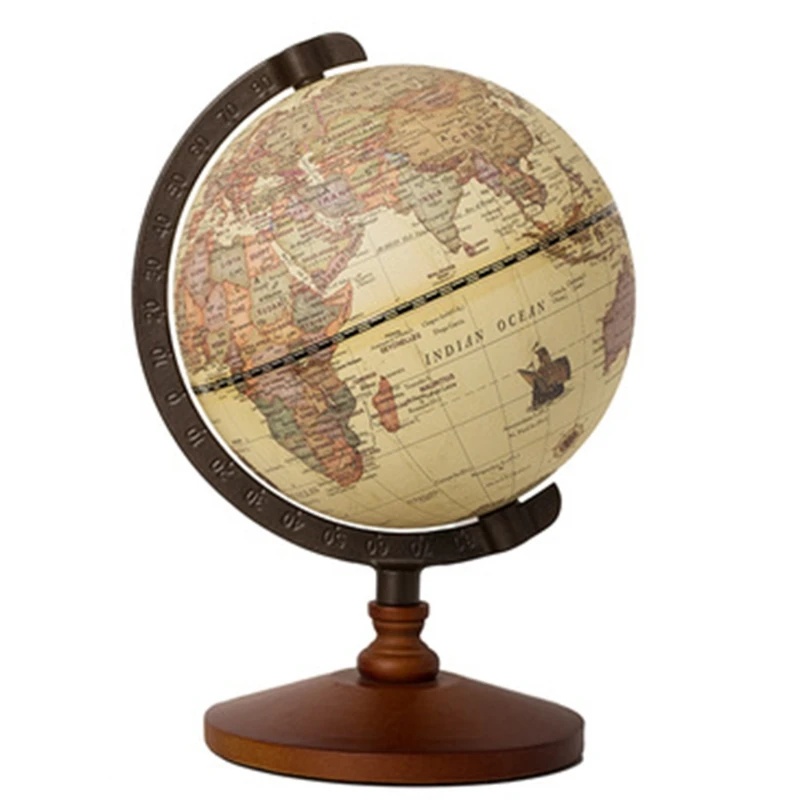
Globo de Madeira Vintage
Globo Decorativo Retrô em Madeira e Metal – 22cm Adicione um toque de elegância vintage à sua decoração com este globo terrestre retrô . Com um design refinado e materiais de alta qualidade, ele é ideal para salas, escritórios, bibliotecas ou até mesmo como presente especial. 🧭 Detalhes do Produto: Material: Base e globo em madeira nobre, suporte em metal com escala de latitude/longitude. Estilo: Retrô, com mapa mundi em inglês de aparência lisa e sofisticada. Cores disponíveis: Azul / Bege Tamanho: 22 cm (altura) x 14 cm (largura) x 14 cm (profundidade) Peso leve e acabamento premium 📦 O que vem na caixa: 1x globo decorativo de madeira e metal
Brand: Cantinhos da Casa
Category: Home & Garden > Decor > World Globes > Antique Globes